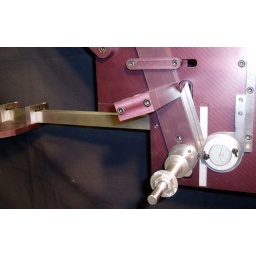
Vernier protractor is used against built-in vertical reference bar to set the seat tube angle.